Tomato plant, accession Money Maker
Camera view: horizontal (90 deg, fisheye); turntable rotation: 30 degrees
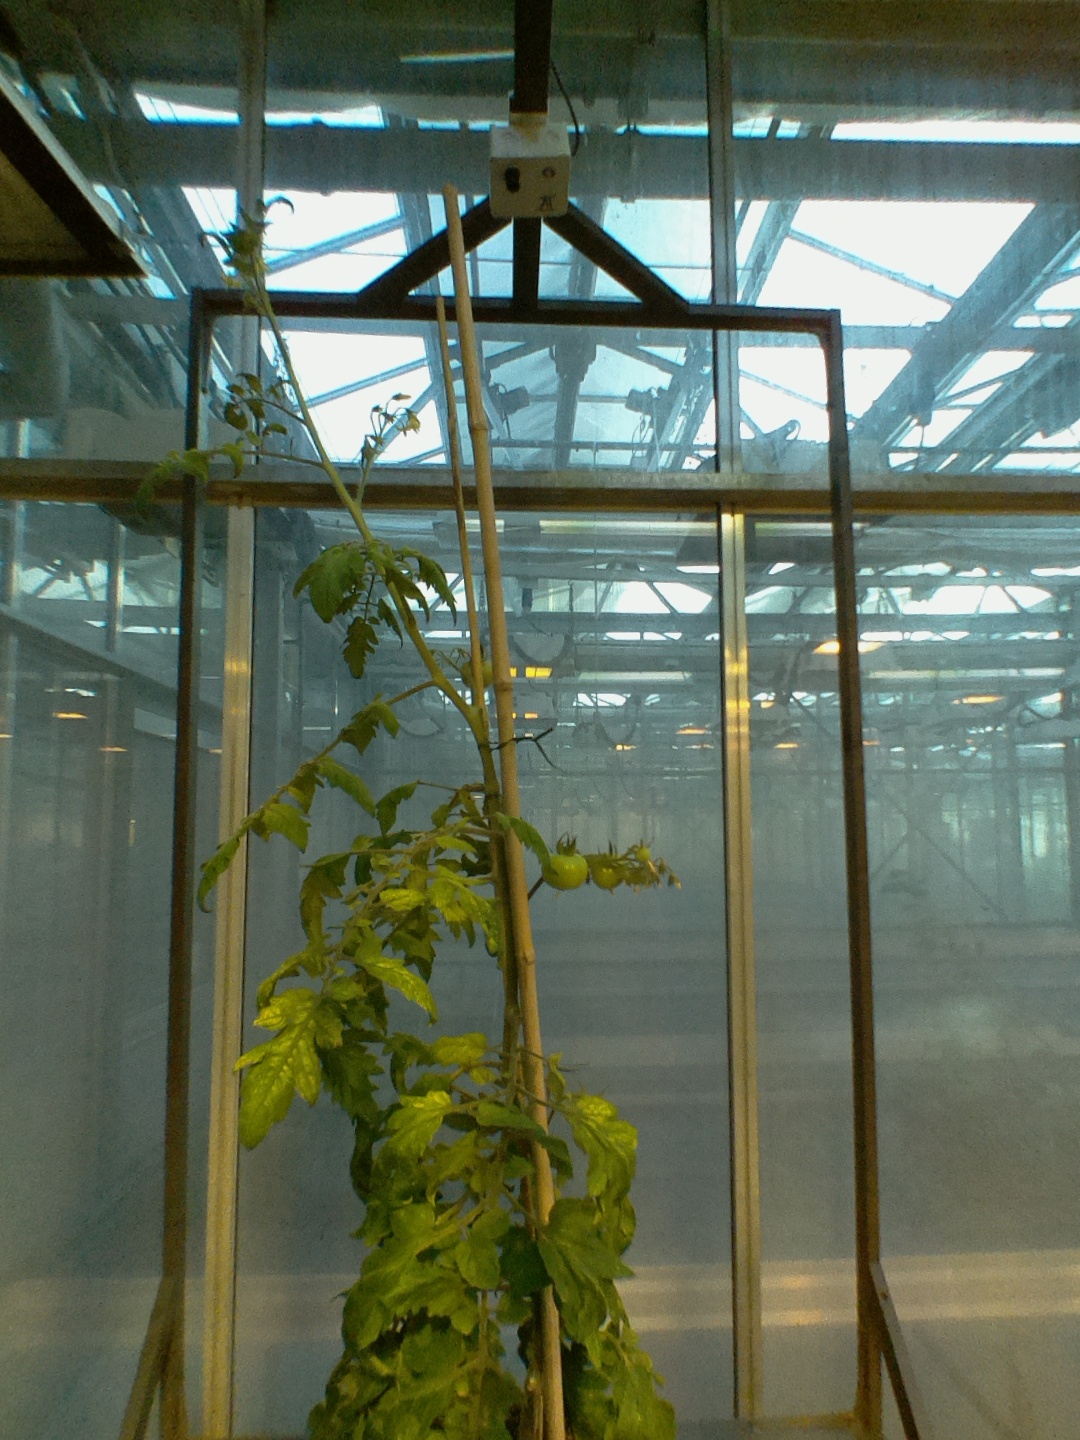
BBCH growth stage 75: 50%-60% of final fruit size